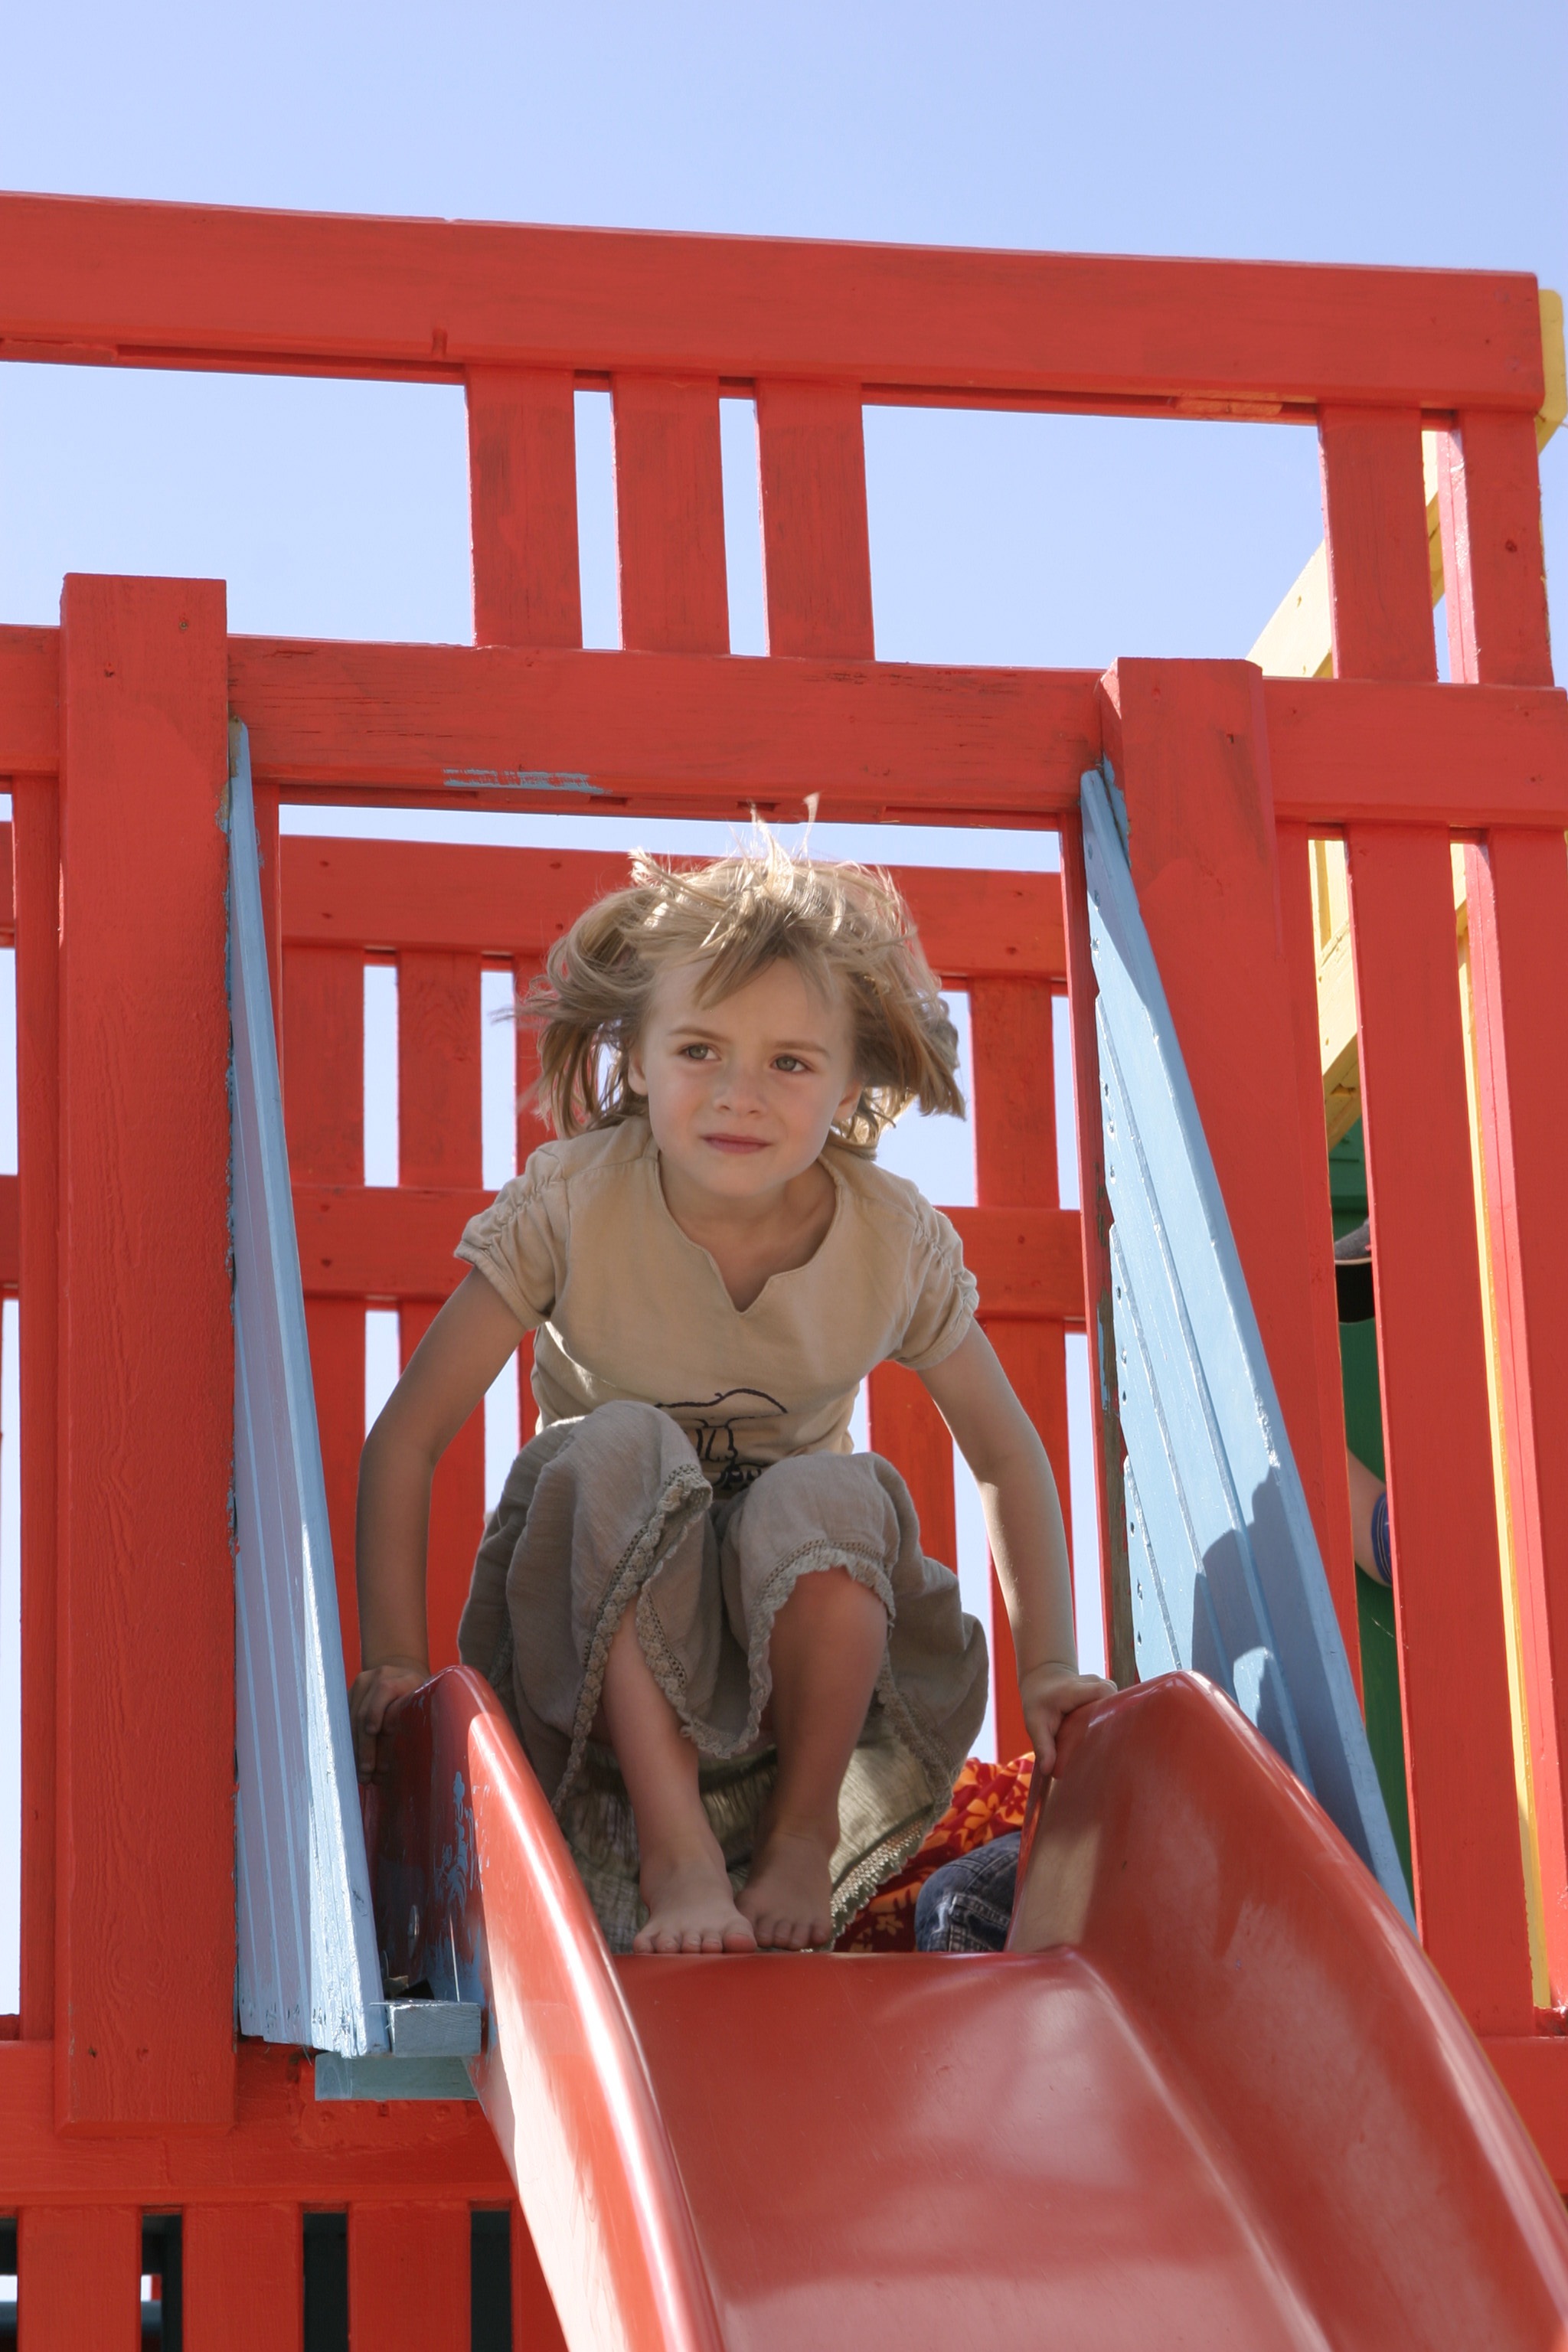
people, girl, play, summer, vacation, red, color, sitting, child, blue, playground, slide, human positions, outdoor play equipment